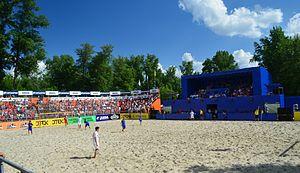
L'équipe d'Ukraine de football de plage est une sélection qui réunit les meilleurs joueurs ukrainiens dans cette discipline.
Le championnat d'Ukraine de football de plage est une compétition annuelle de football de plage disputée entre les clubs ukrainiens.